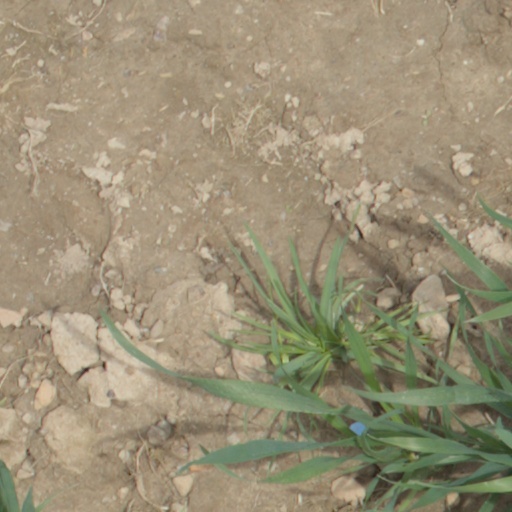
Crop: wheat